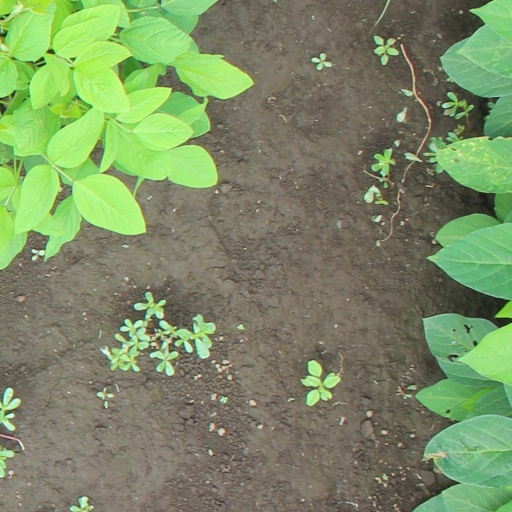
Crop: soybean